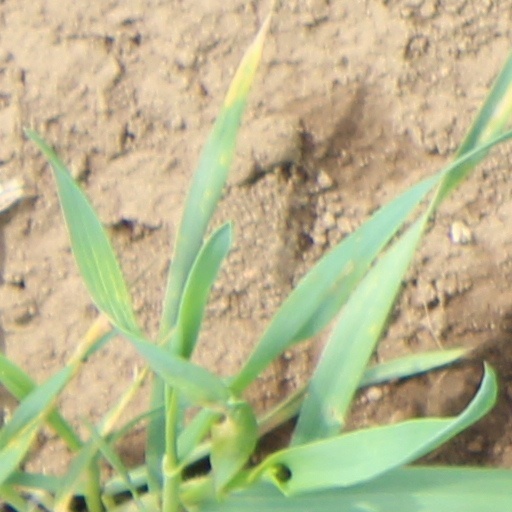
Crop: wheat